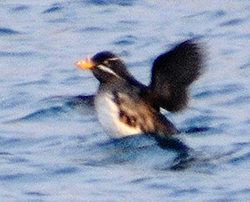
this large bird has a bright orange bill, a white colored belly, and white eyebrows and cheek patches.
the bird has a white side and belly, with a yellow bill and black coverts.
this bird has a curved orange bill, a white cheek patch, and a white breast.
this bird has an orange bill and a white chest.
this bird has a large orange bill,a white belly, a brown & black side, and a white supercilliary.
this bird has an orange bill, a white belly and white eyebrows.
this bird has wings that are brown and has a white belly
this bird is white with black and has a very short beak.
this bird has an orange beak and a white belly.
this bird is brown with white and has a very short beak.
Species: Rhinoceros Auklet